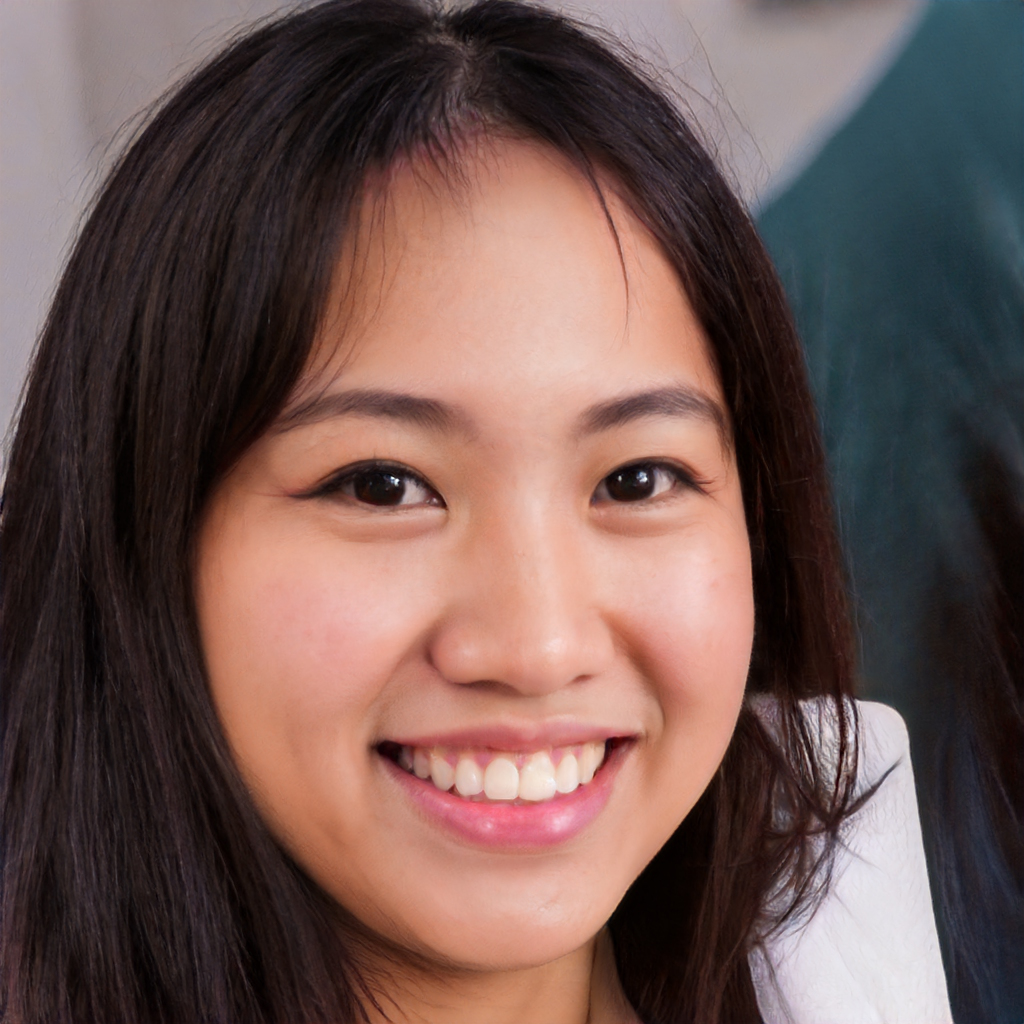
Portrait style: Real Portrait